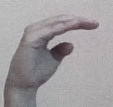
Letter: jeem